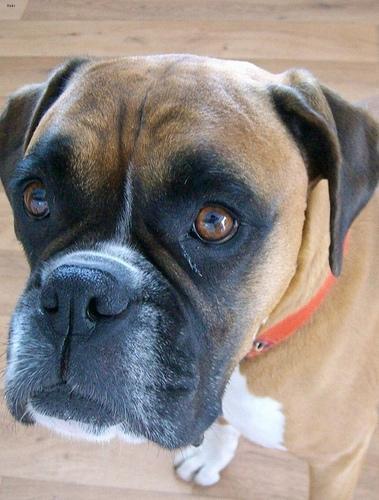
boxer